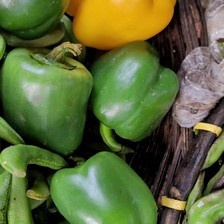
Label: capsicum